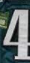
Number: 4